Achille Talarico

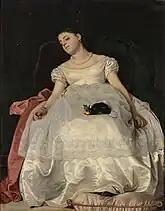
After the Ball

He was born to Antonio Talarico, a fruit merchant, and his wife Maria née Corrado. His studies began in Naples; first with Giuseppe Mancinelli, then at the Academy of Fine Arts with Domenico Morelli. His first work, "Memories", was presented at the "Neapolitan Society for Promotion of the Fine Arts" in 1864. The following year, he had a showing in Milan. Over the next few years, he sold several of his paintings through the Society, including "After the Ball", which was bought by the Museo di Capodimonte in 1867, and subsequently presented at numerous exhibitions.